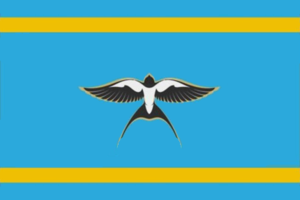
Pokrovsk est une ville de l'oblast de Donetsk, en Ukraine, et le centre administratif du raïon de Pokrovsk. Sa population s’élevait à 64 895 habitants en 2013.